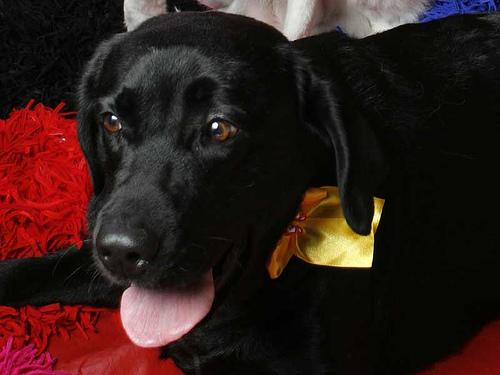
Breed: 3580-n000122-Labrador_retriever